Thomas E. Miller

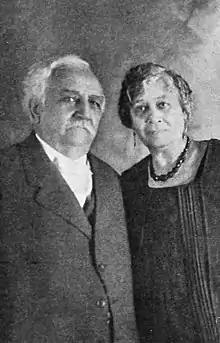
Miller with his wife, ca. 1924

He was also a delegate to the 1895 South Carolina constitutional convention called by the white supremacist governor, Benjamin Tillman. Historian Michael Perman wrote that "in no other state was a single public figure identified so vividly and indisputably with disfranchisement." Tillman and other Democratic leaders intended to go beyond the statutes to eliminate black voting.